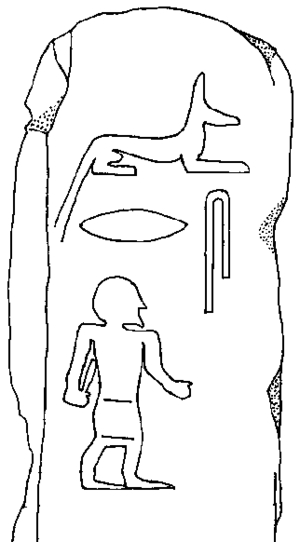
Anubis est un dieu funéraire de l'Égypte antique, maître des nécropoles et protecteur des embaumeurs, représenté comme un grand canidé noir couché sur le ventre, sans doute un chacal ou un chien sauvage, ou comme un homme à tête de canidé. La signification du mot Anubis, inpou en égyptien ancien, Anoub en copte, Ἄνουβις / Anoubis en grec ancien, demeure obscure : de nombreuses explications ont été avancées, mais il peut s'agir simplement d'une onomatopée traduisant le hurlement du chacal. La forme canine du dieu a peut-être été inspirée aux Anciens Égyptiens par le comportement des canidés, souvent charognards opportunistes errant la nuit dans les nécropoles à la recherche de cadavres.